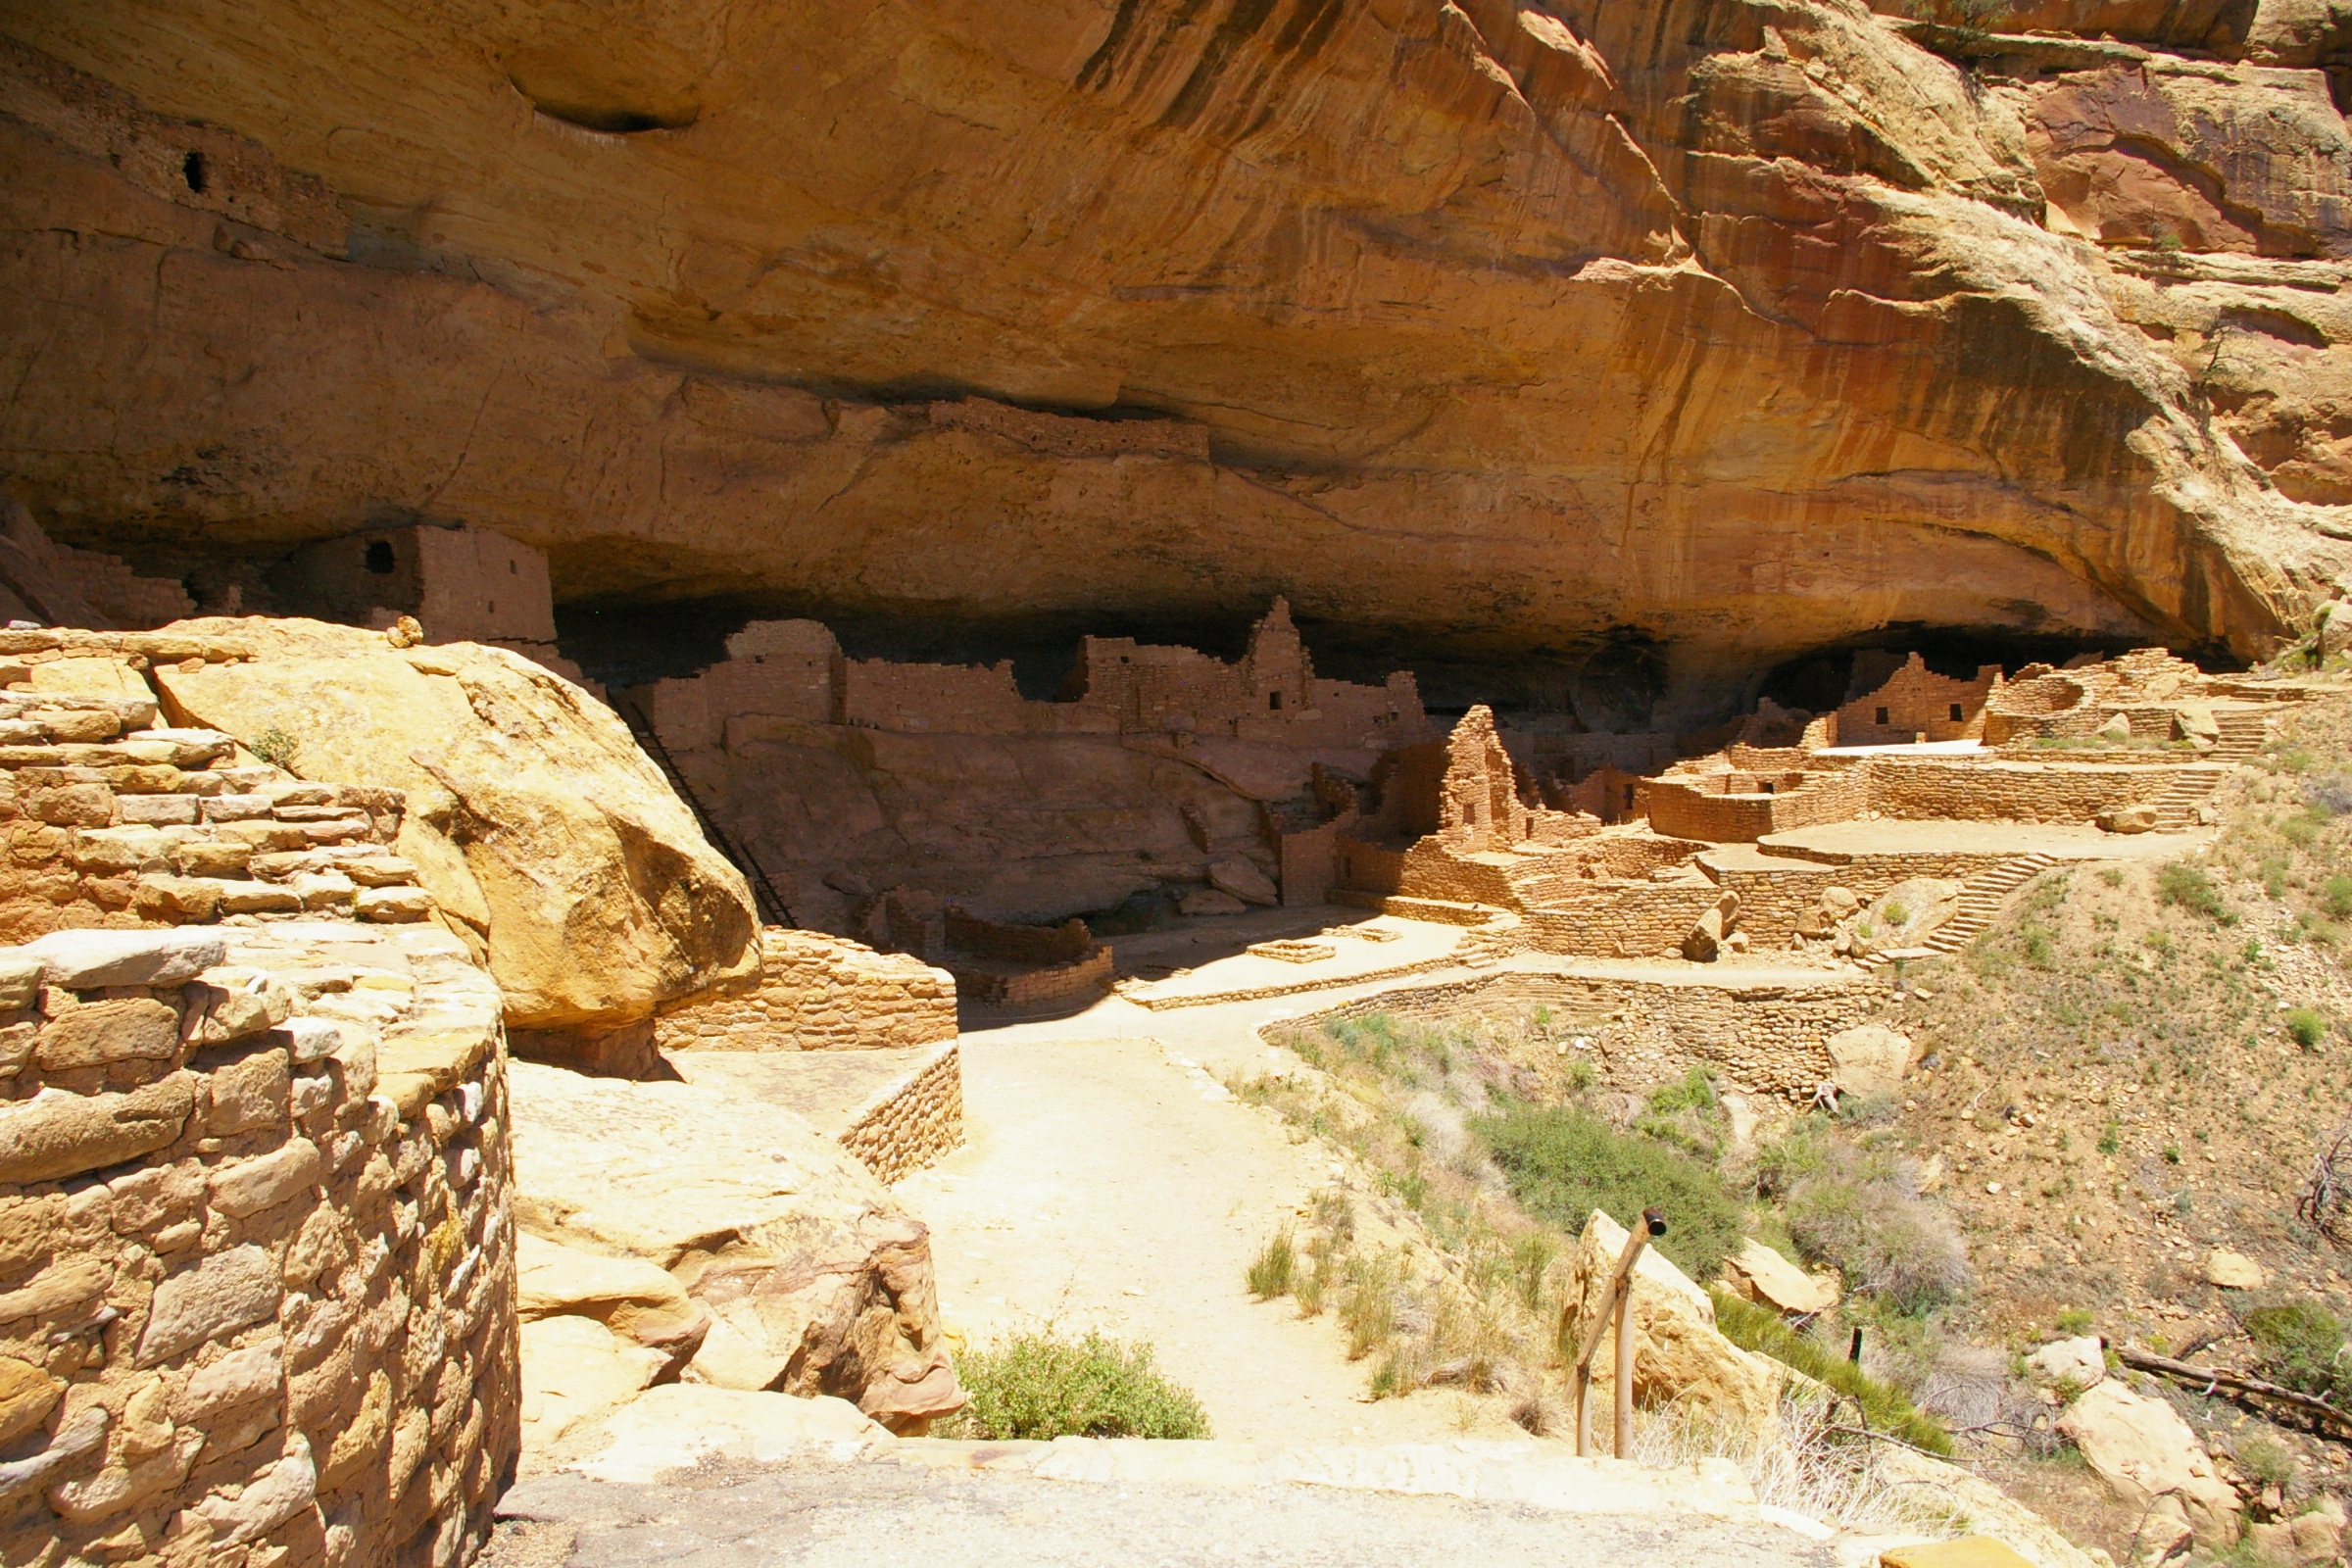
rock, formation, arch, cave, usa, canyon, historic, terrain, geology, utah, badlands, archeology, culture, history, wadi, landform, mesa verde, geographical feature, cliff dwellings, mesa verde national park, azteca